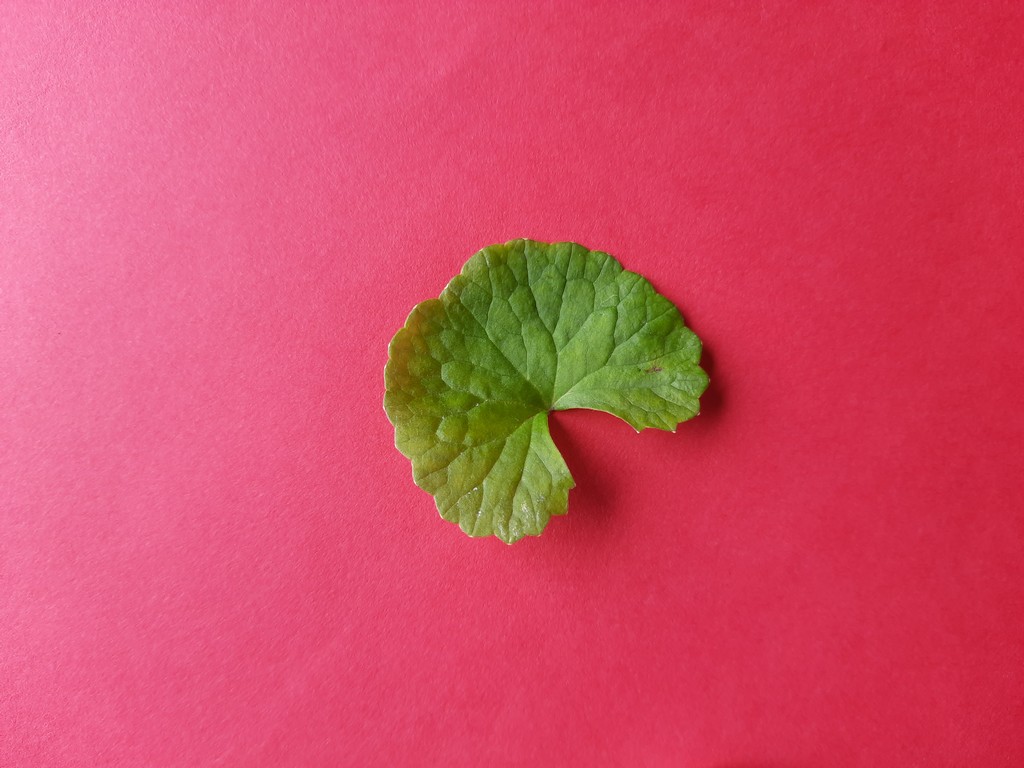
Label: Healthy